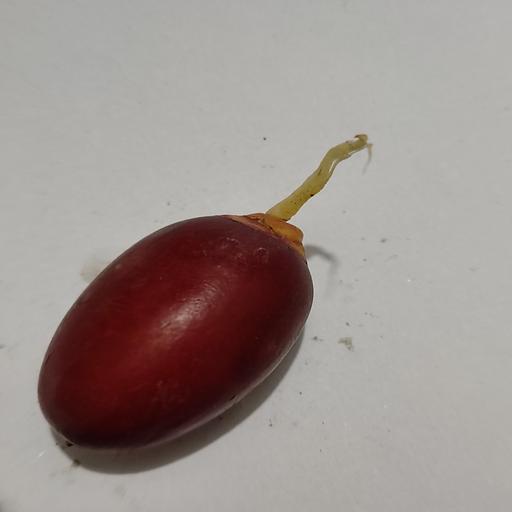
Crop type: Date Palm